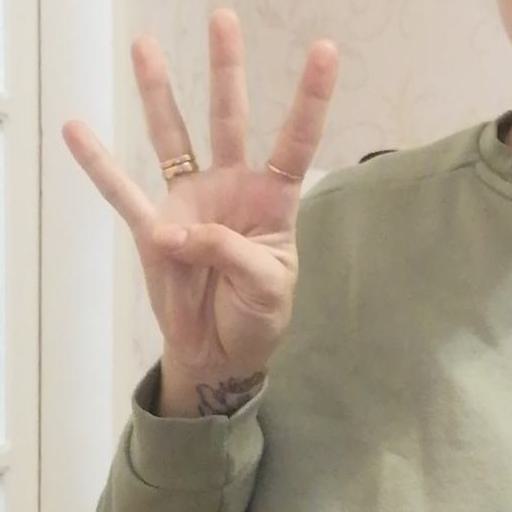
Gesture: four